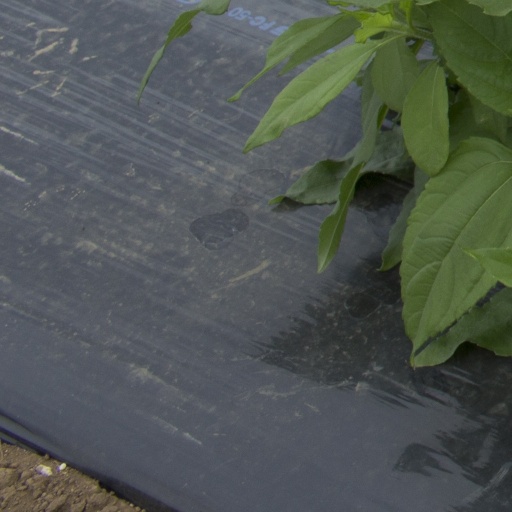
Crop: Jerusalem artichoke